2008–2009 Kenya drought

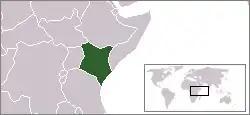
Location of Kenya

Between 2008 and early 2010, Kenya, one of the countries of Eastern Africa, was affected by a severe drought, which put ten million people at risk of hunger and caused a large number of deaths to livestock in Kenyan Arid and Semi-Arid Lands (ASALs), constituting around 88% of the country.